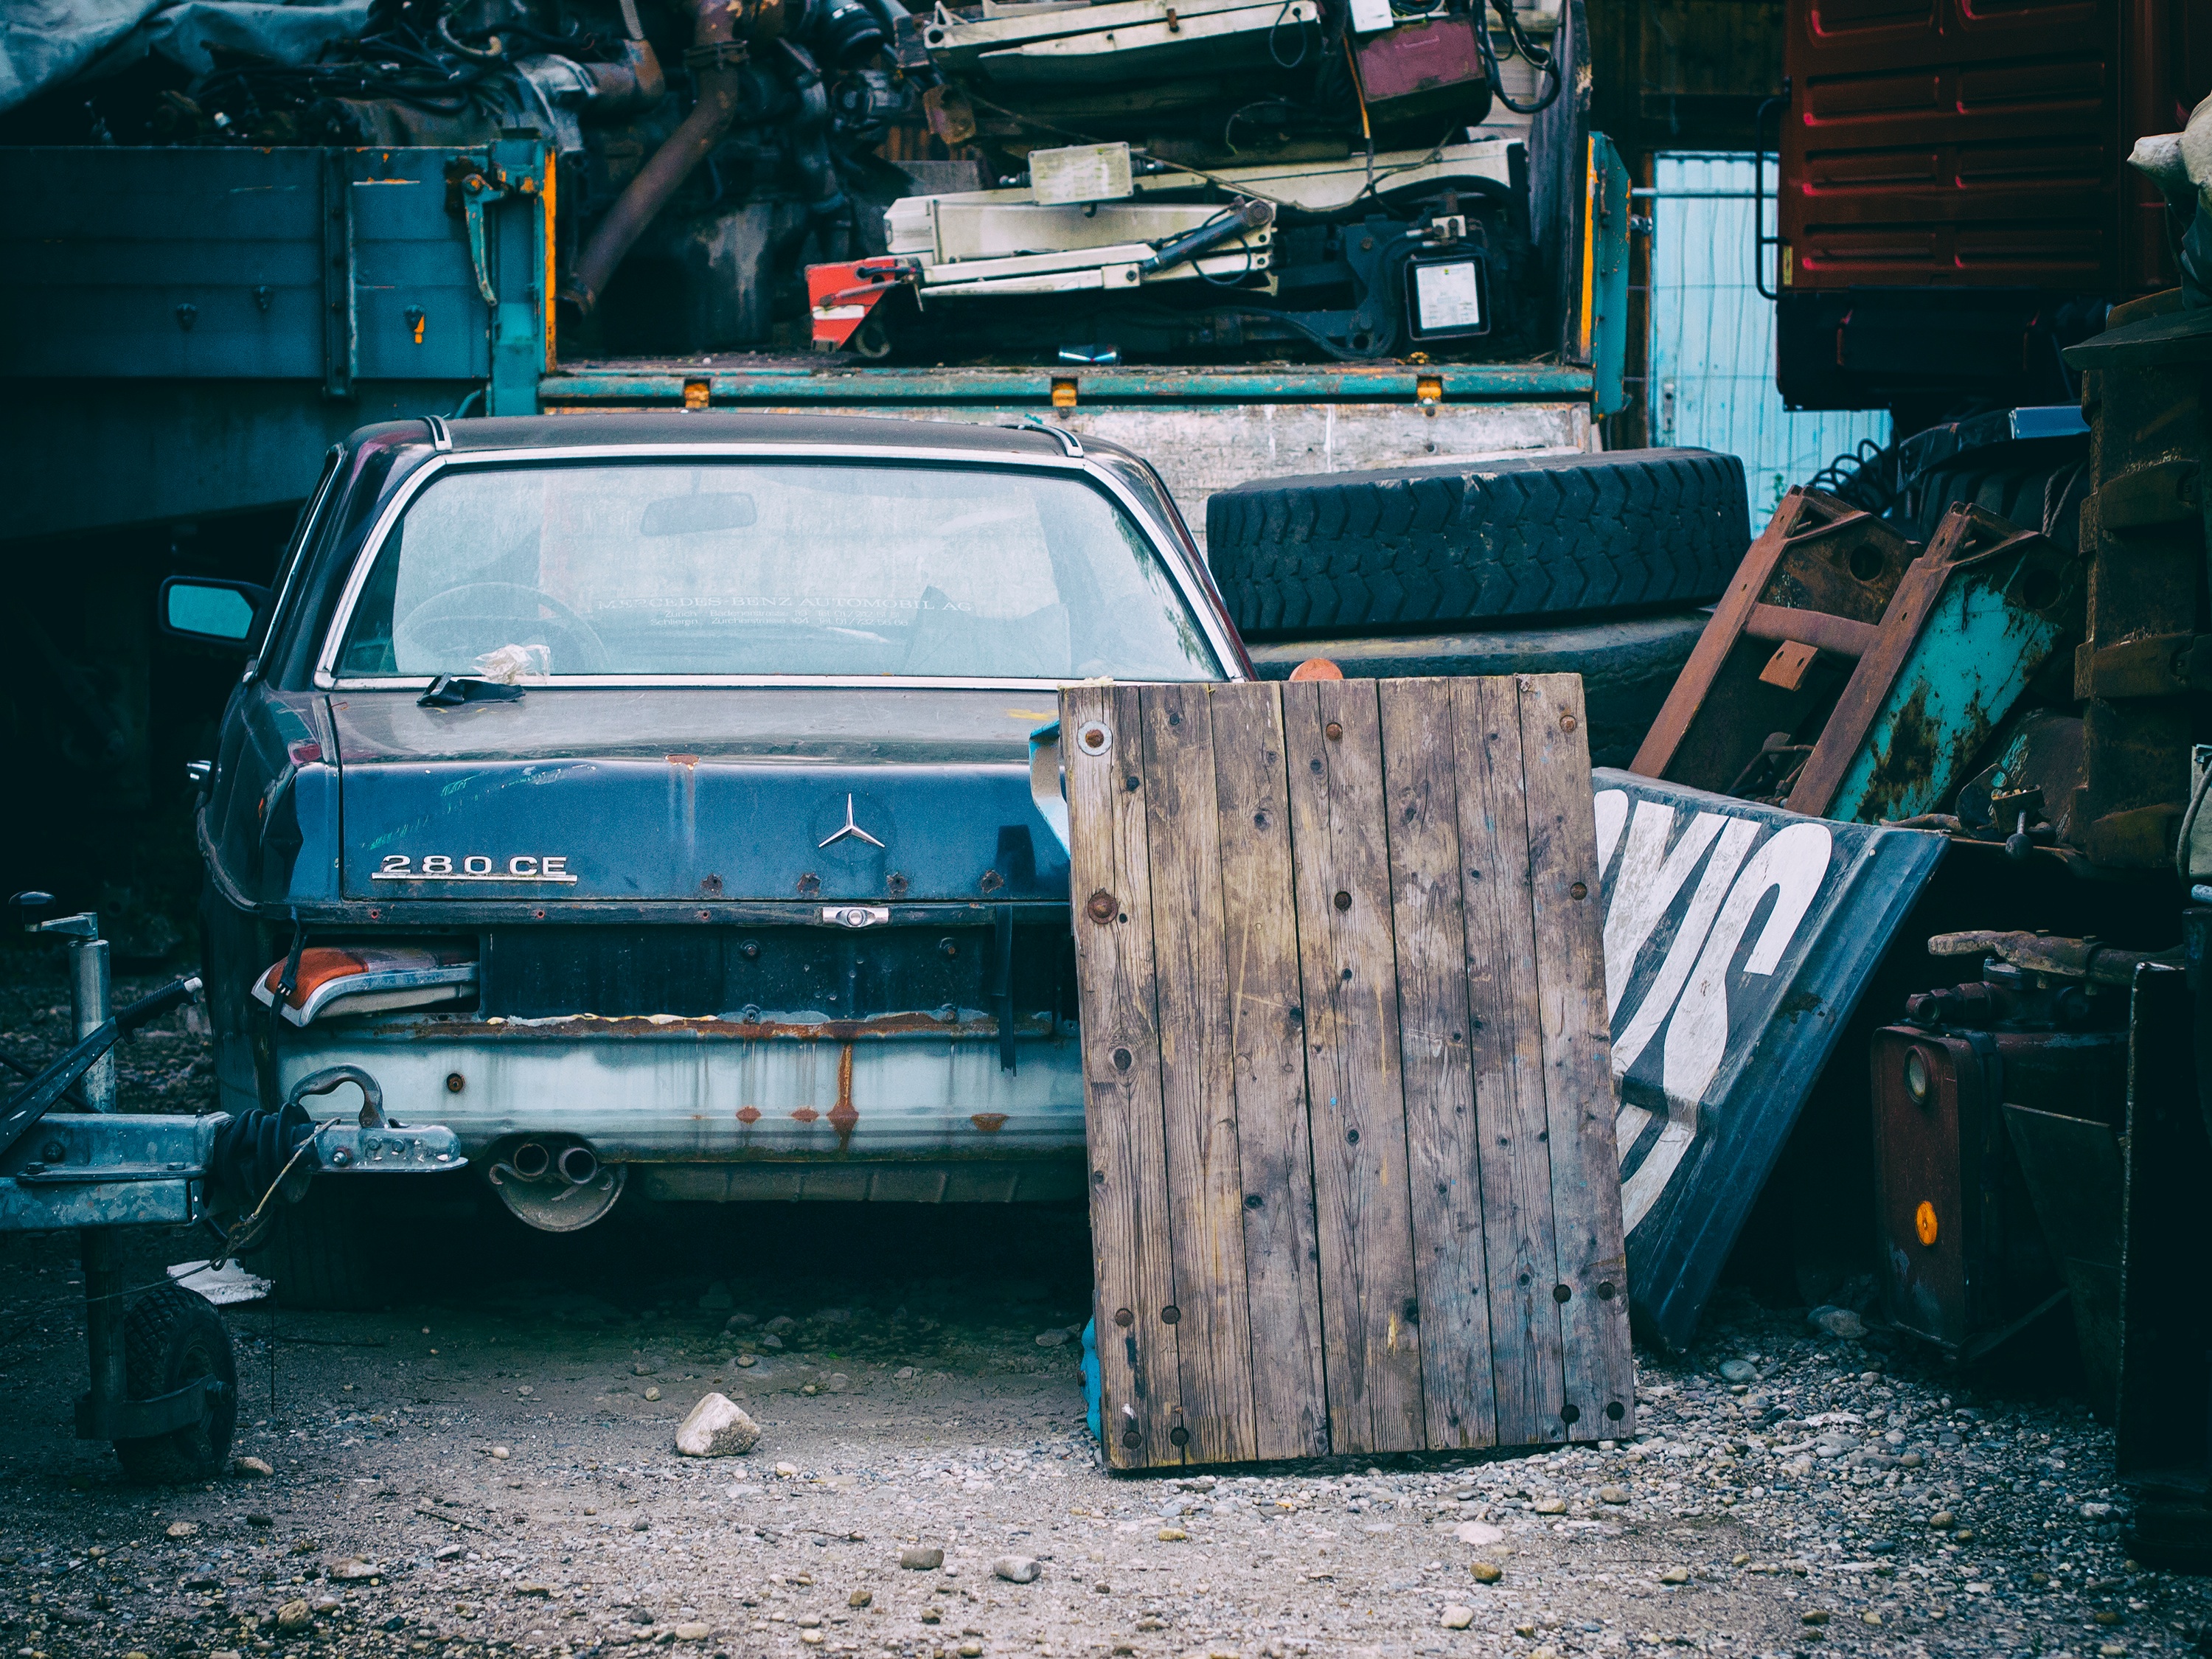
car, transport, vehicle, factory, industry, engine, scrap, urban area